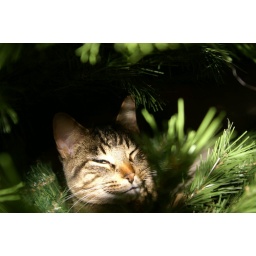
The cat in the Christmas tree